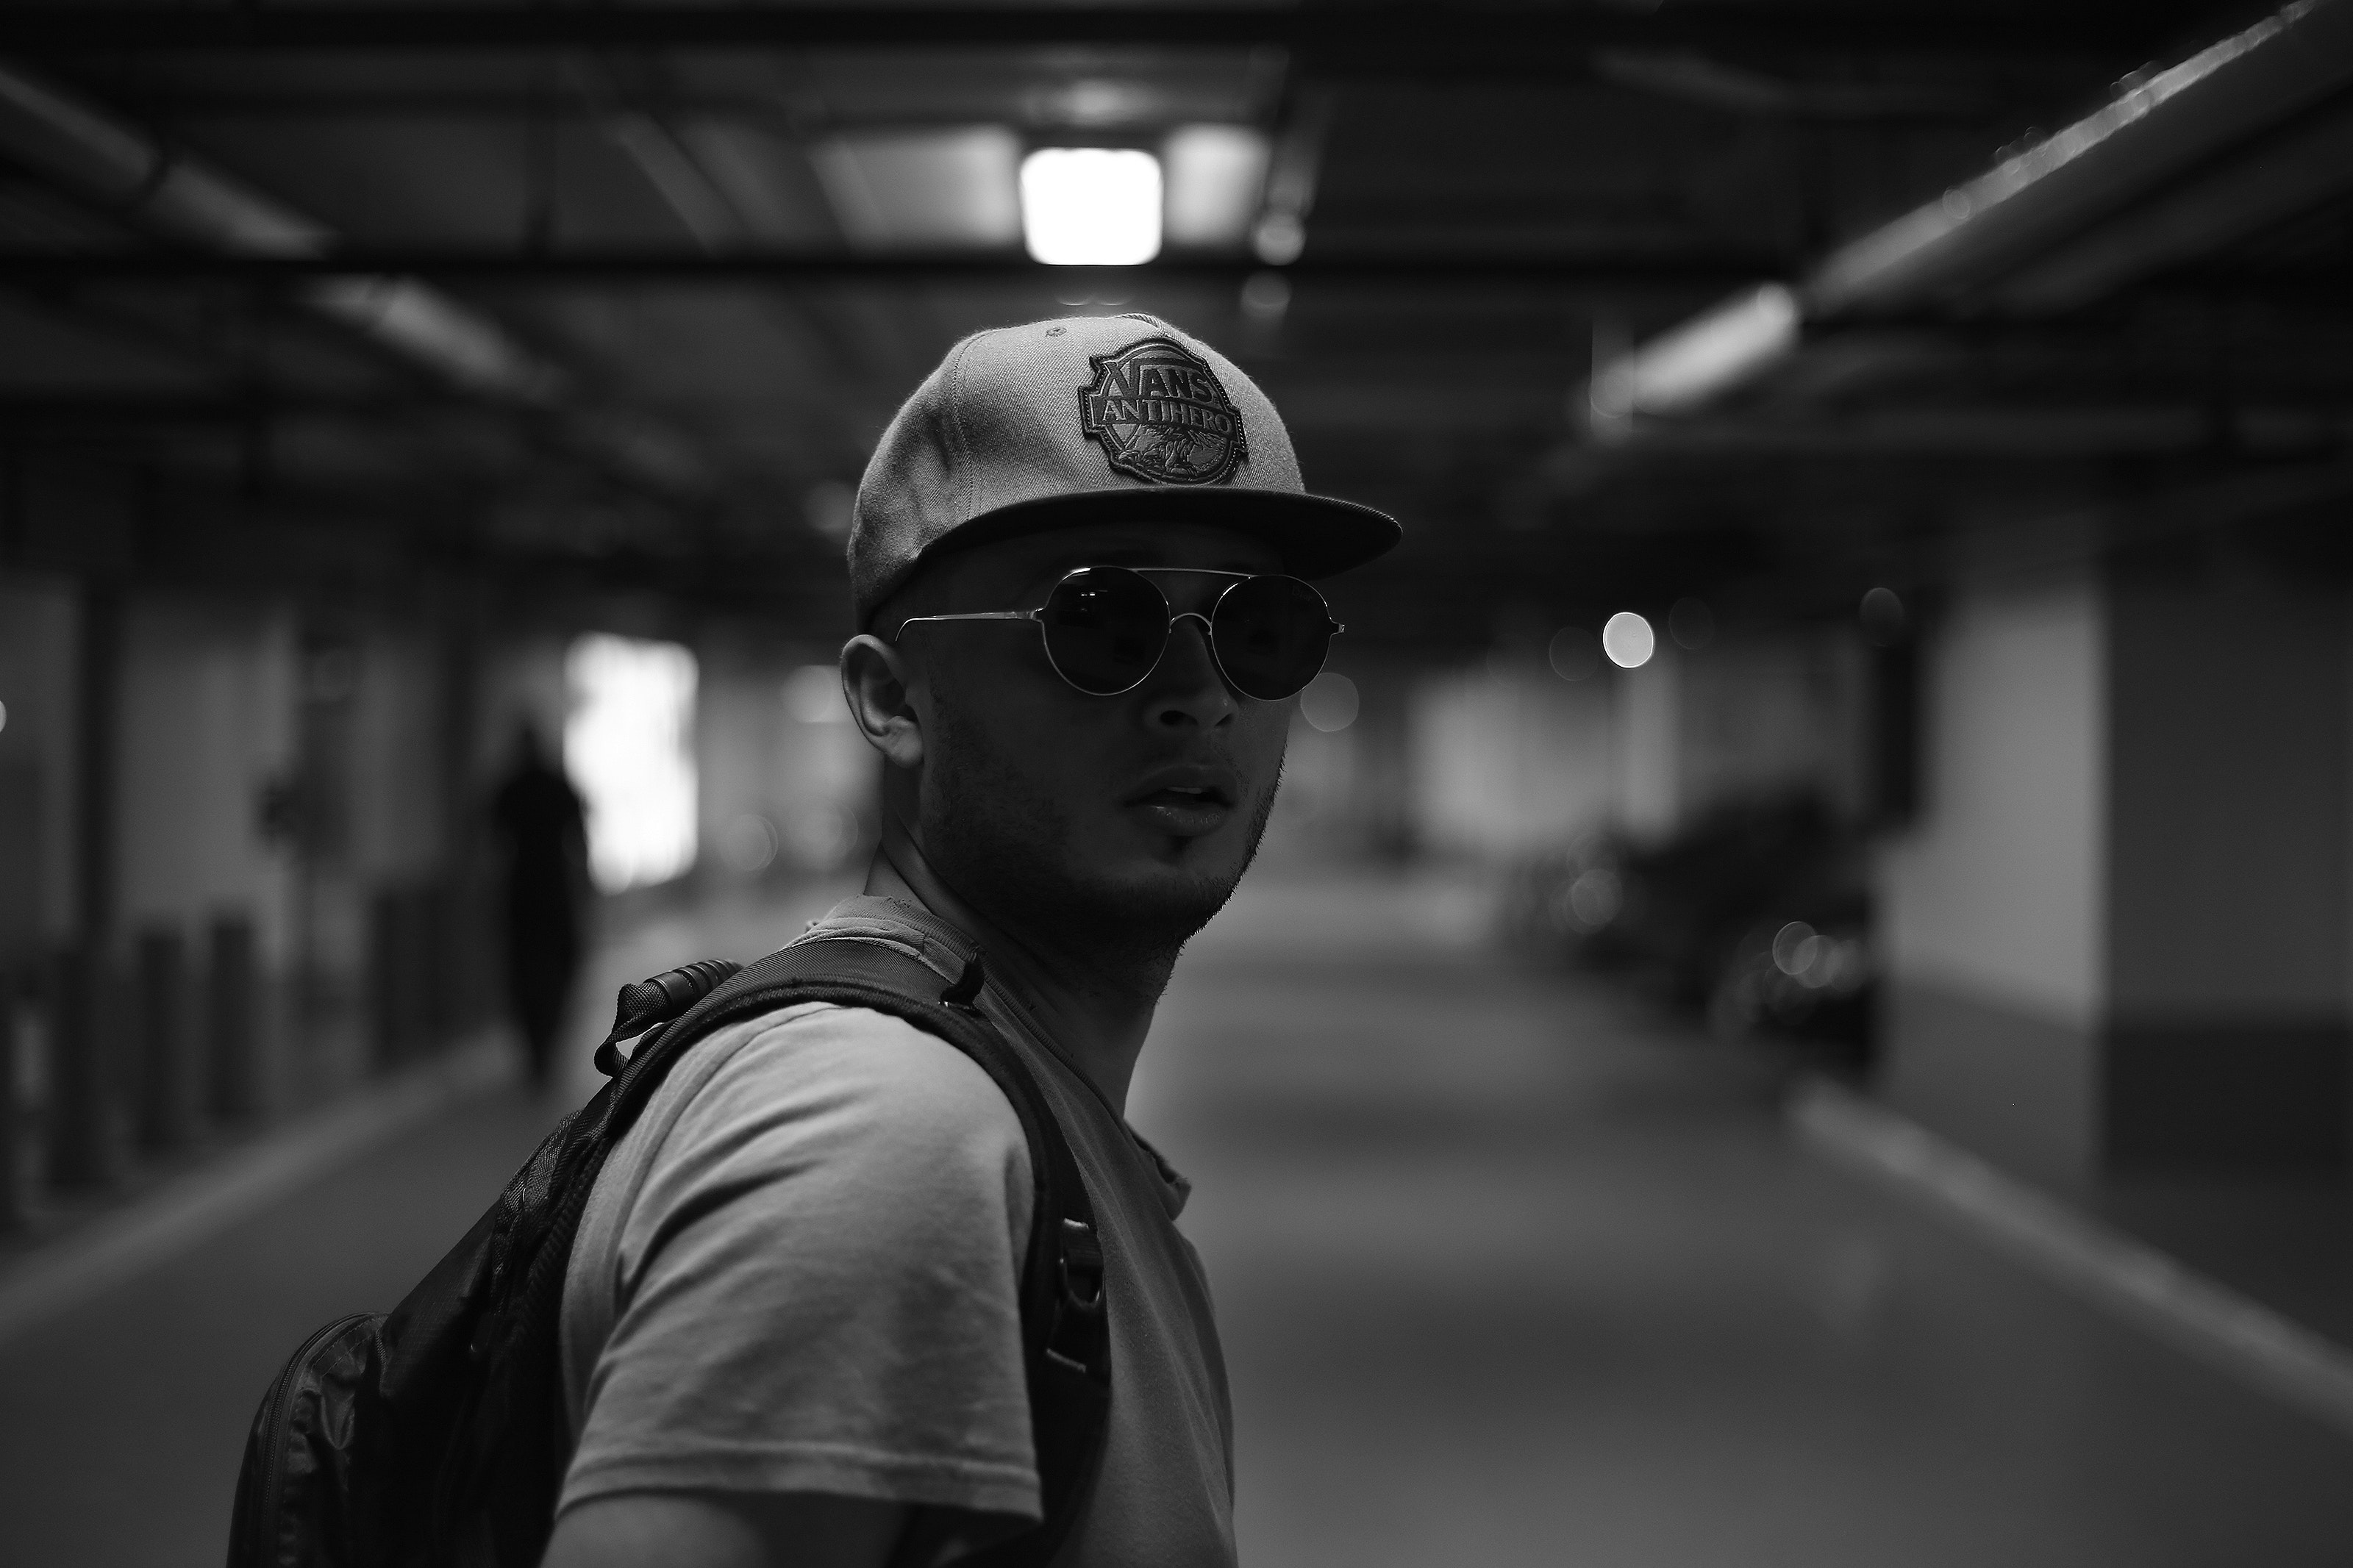
white, black, photograph, monochrome, black and white, eyewear, monochrome photography, snapshot, glasses, photography, standing, street, human, cool, sunglasses, infrastructure, headgear, road, style, flash photography, city, film noir, night, darkness, vision care, cap